Trun No Grah

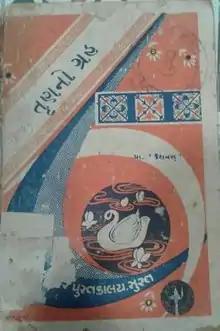
Cover

Trun No Grah is a collection of poems written in Gujarati by Natwarlal Kuberdas Pandya, better known by his pen name 'Ushnas.' The book received the Narmad Suvarna Chandrak in 1963. It is considered one of the finest works of poetry in Gujarati literature.